A Slip of the Keyboard

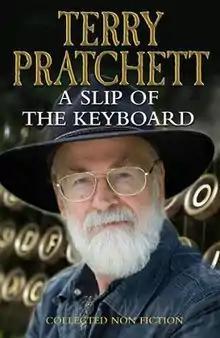

A Slip of the Keyboard is the first non fiction anthology by Terry Pratchett. It was first published in 2014, with foreword by Neil Gaiman.